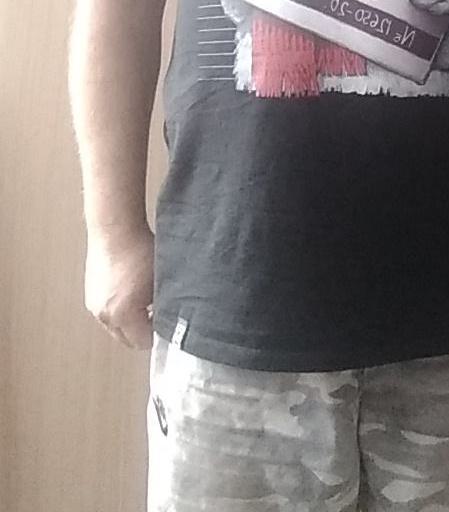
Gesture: no_gesture